Kalyanaraman (1979 film)

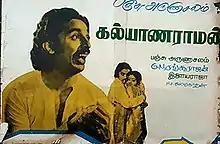
Theatrical release poster

Kalyanaraman is a 1979 Indian Tamil-language supernatural comedy film directed by G. N. Rangarajan and written by Panchu Arunachalam. The film stars Kamal Haasan and Sridevi, while V. K. Ramasamy, Major Sundarrajan, Thengai Srinivasan, V. S. Raghavan, Senthamarai, Pushpalatha, Manorama and Master Japan Kuppu play supporting roles. It revolves around Kalyanam, a tea estate owner's son who is duped and murdered by a gang trying to seize the property. Kalyanam lives on as a ghost and informs his twin brother Raman, who seeks revenge.